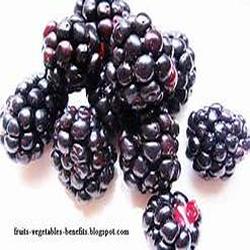
Label: Blackberry